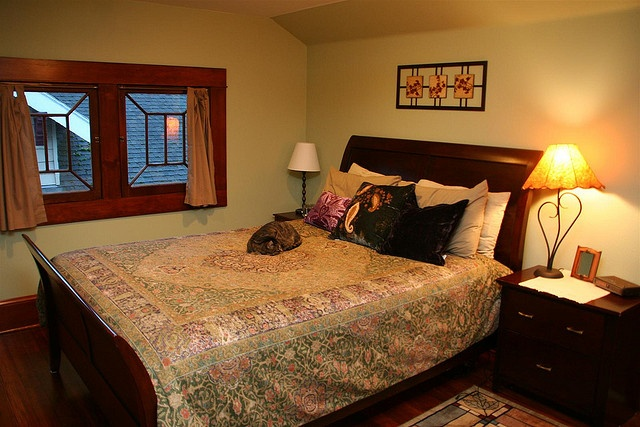
A bedroom with a bed, curtains, two windows and a rug.
a large bed that is in a nice clean bedroom.
Some lamps around a bed in a room
A turtle that is laying down on the bed.
A well-made bed with a cat curled up on it.